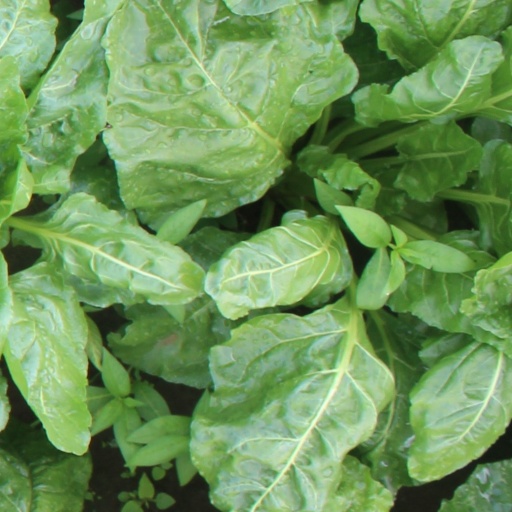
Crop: sugar beet